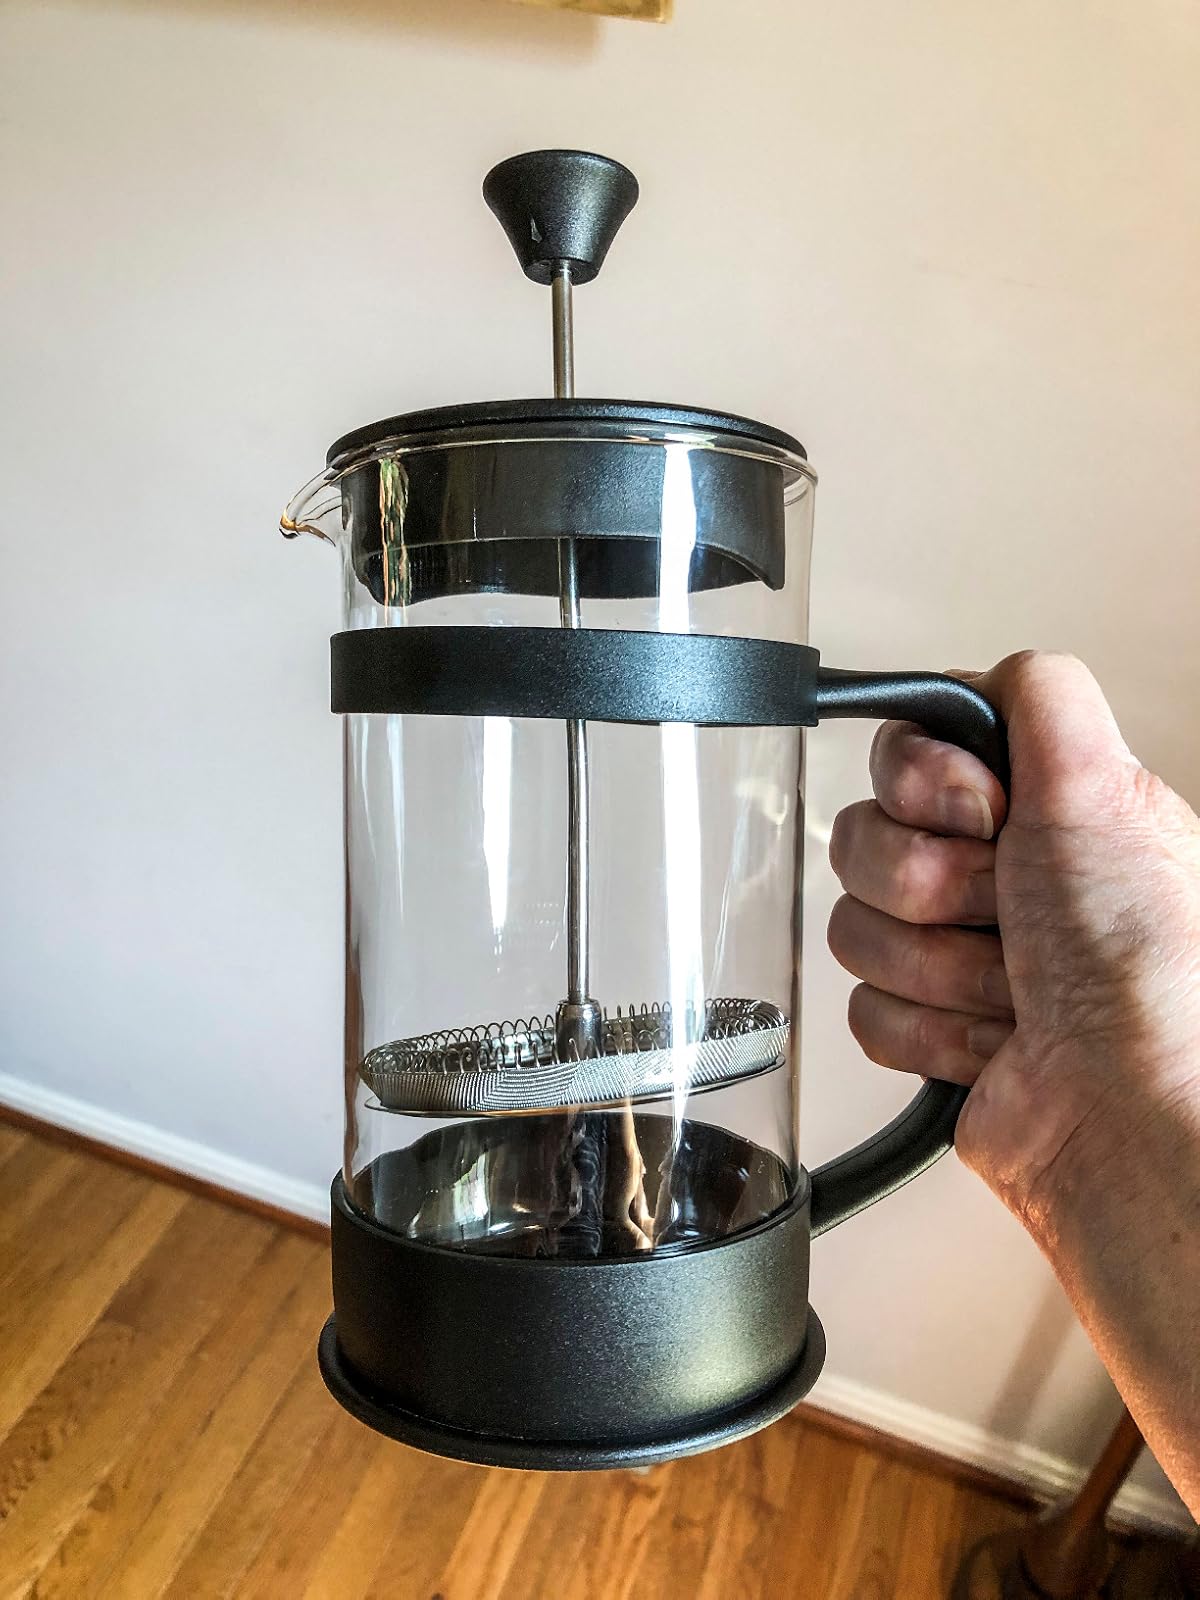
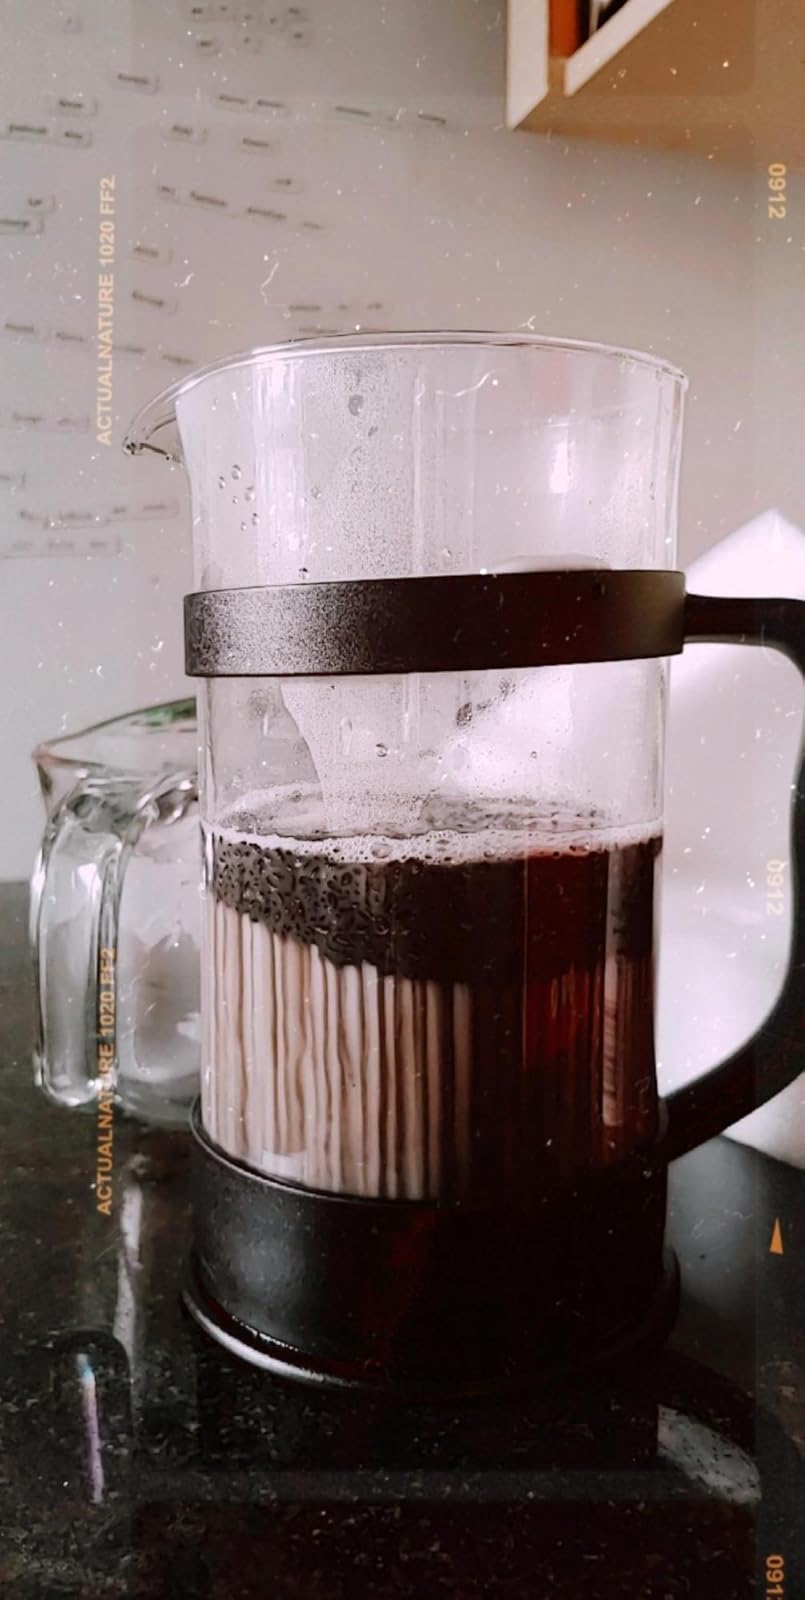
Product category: items_tea
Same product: yes